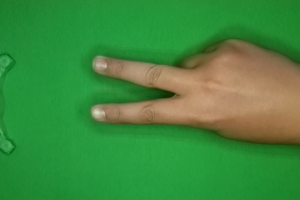
Label: scissors